Funeral of Qasem Soleimani

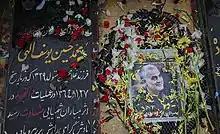
The grave of Qasem Soleimani, Kerman

According to France24, the number of mourners attending the funeral procession in Kerman, Tehran, Qom, Mashhad, and Ahvaz were roughly the same. The BBC stated that there were widespread chants of "death to America" and "death to Trump". During Ayatollah Khomeini's 1989 funeral procession, eight people were killed in a stampede, also caused in part due to difficulty in containing the massive crowd.